Biosignature

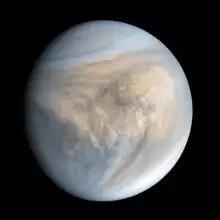
Cloud structure of the Venusian atmosphere (made visible through ultraviolet imaging) which contains phosphine and ozone, considered candidate biosignatures.

A disequilibrium in the abundance of gas species in an atmosphere can be interpreted as a biosignature. Life has greatly altered the atmosphere on Earth in a way that would be unlikely for any other processes to replicate. Therefore, a departure from equilibrium is evidence for a biosignature. For example, the abundance of methane in the Earth's atmosphere is orders of magnitude above the equilibrium value due to the constant methane flux that life on the surface emits. Depending on the host star, a disequilibrium in the methane abundance on another planet may indicate a biosignature.